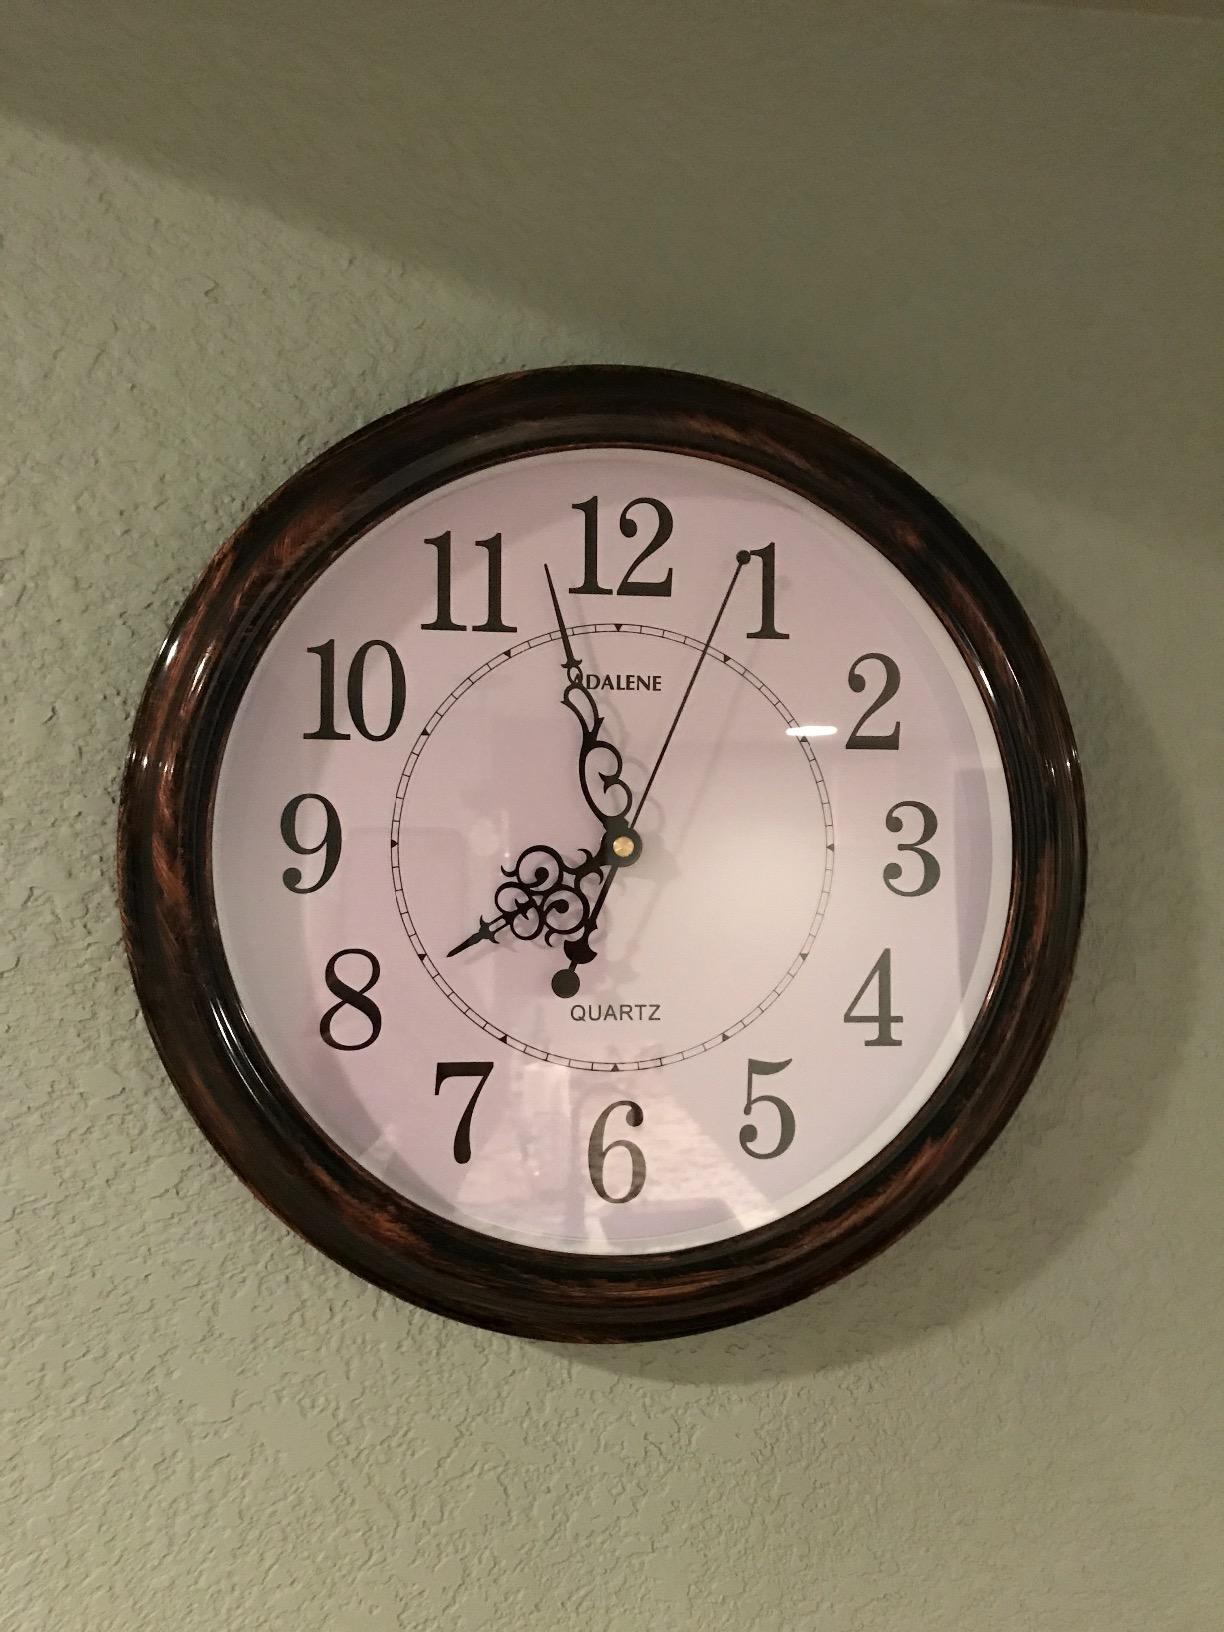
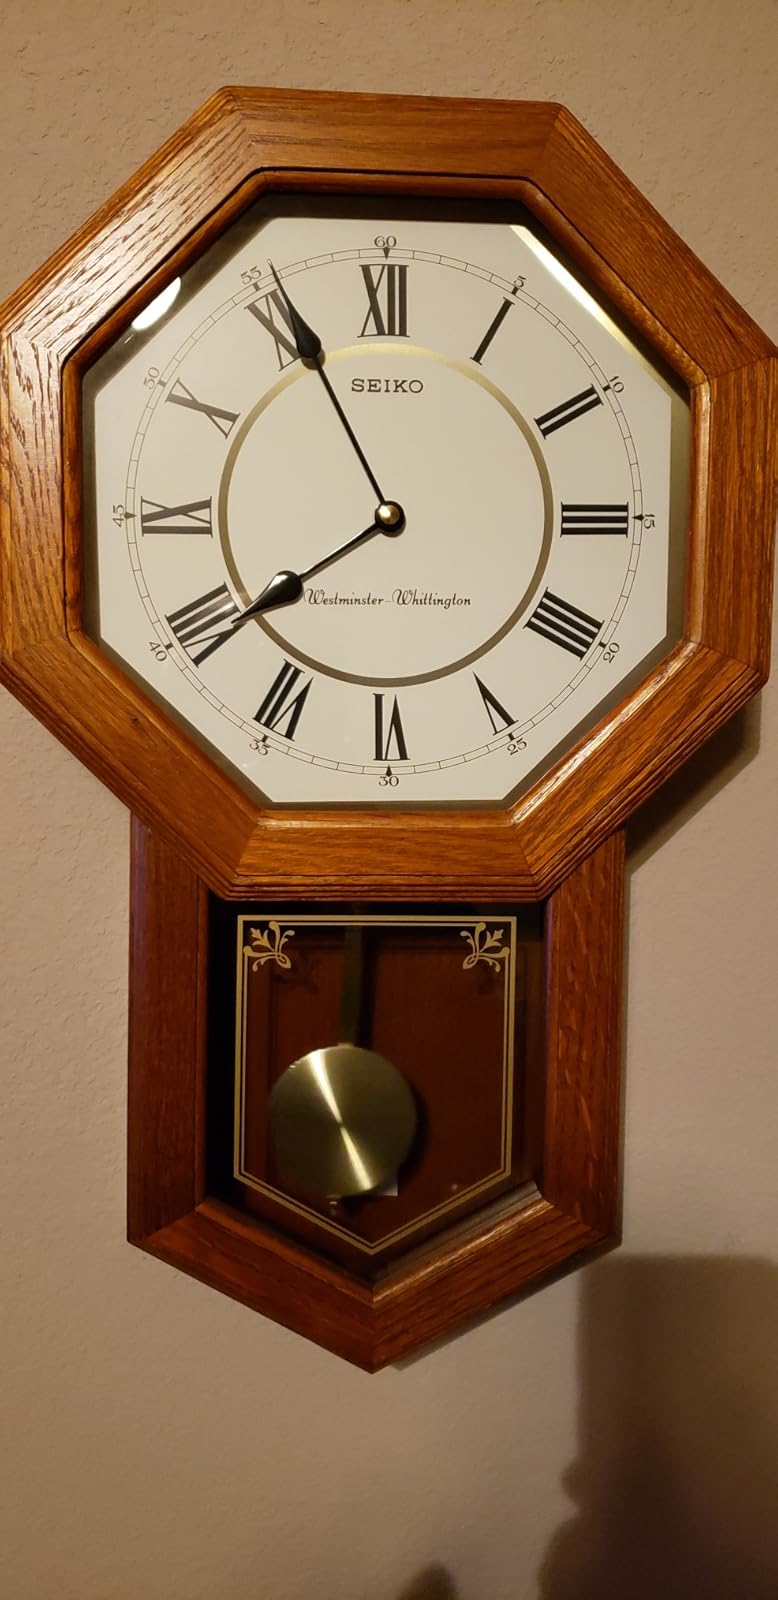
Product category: clock
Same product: no